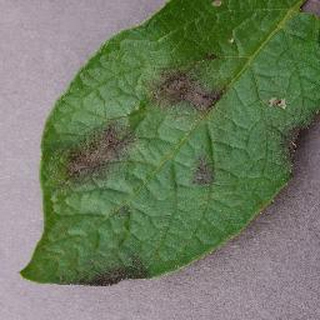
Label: potato_late_blight